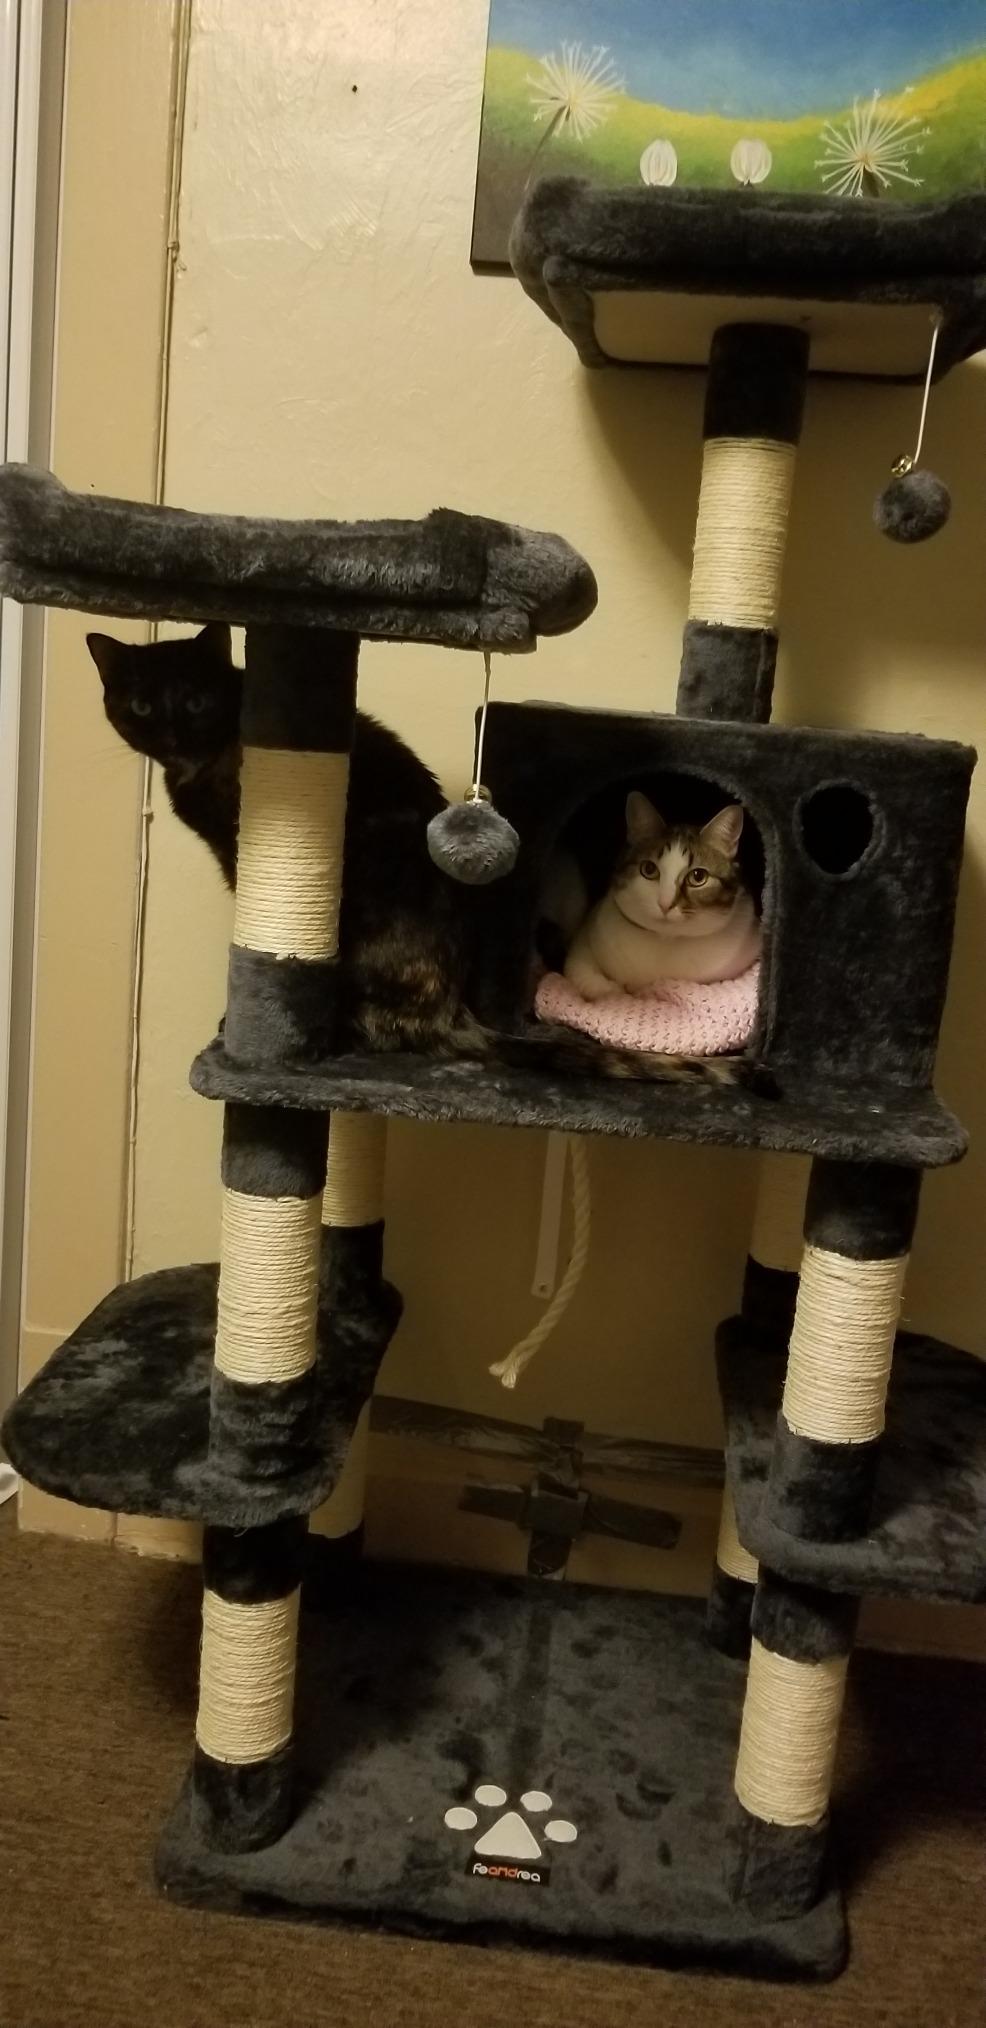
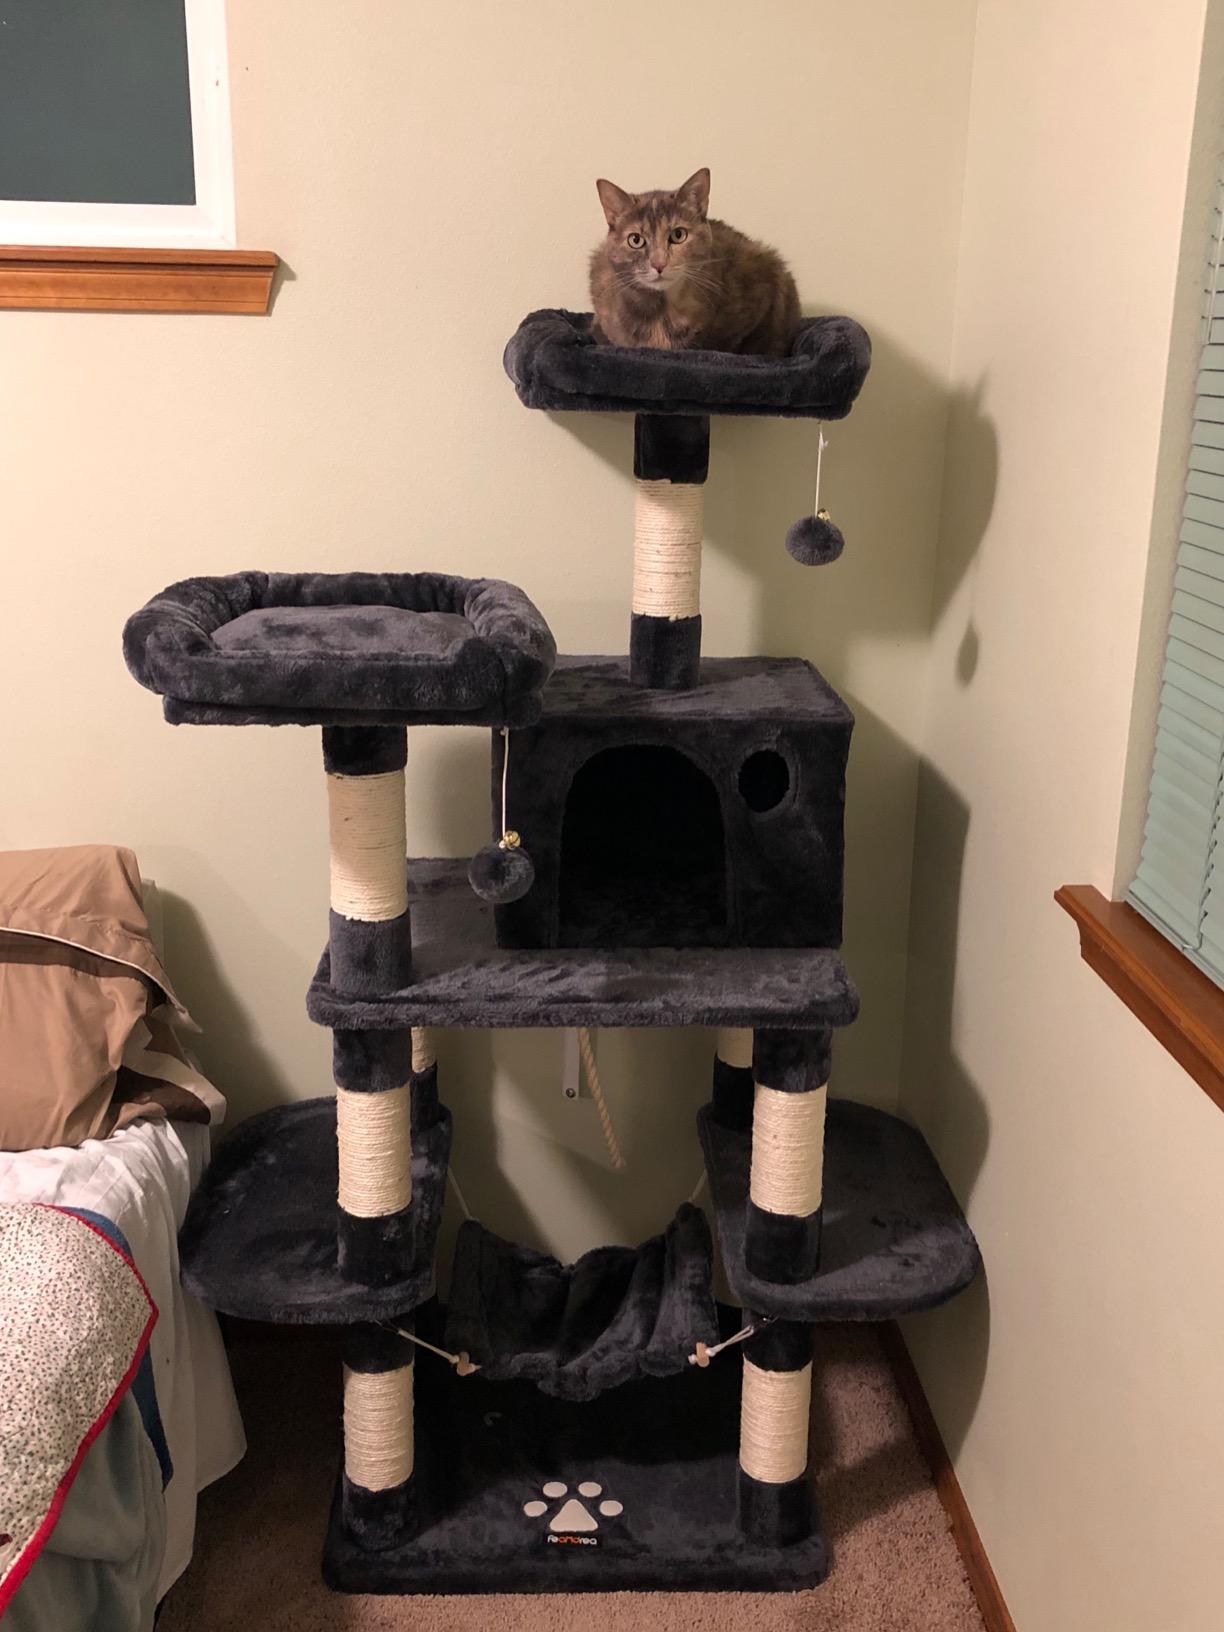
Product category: items_cat tree
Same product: yes